Taman Negara

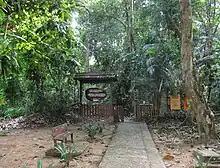
Entrance at Kuala Tahan.

Taman Negara is home to some rare mammals, such as the Malayan tiger, Malayan gaur ("seladang") and Asian elephant. Additionally, some biologists also believe that a small population of Northern Sumatran Rhinoceros live in the park. As well as birds such as the great argus, red junglefowl, and the rare Malayan peacock-pheasant are still found here in some numbers. Tahan River has been preserved to protect the Malaysian mahseer ("ikan kelah" in Malay), a type of game fish. Species found in the park include 10,000 plants, 150,000 of insects, 25,000 invertebrates, 675 birds, 270 reptiles, 250 freshwater fish and 200 mammals at the national park, including some of which are rare or indigenous to Malaysia.